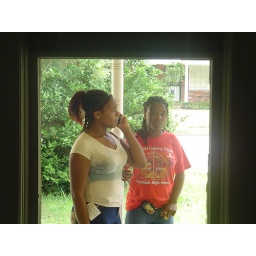
Marshanique and Shay standing in the broken window of an abandoned house.